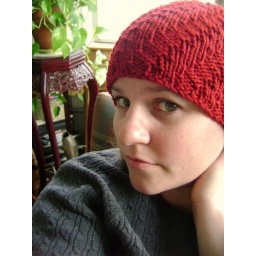
The diagonal rib hat in red for lili